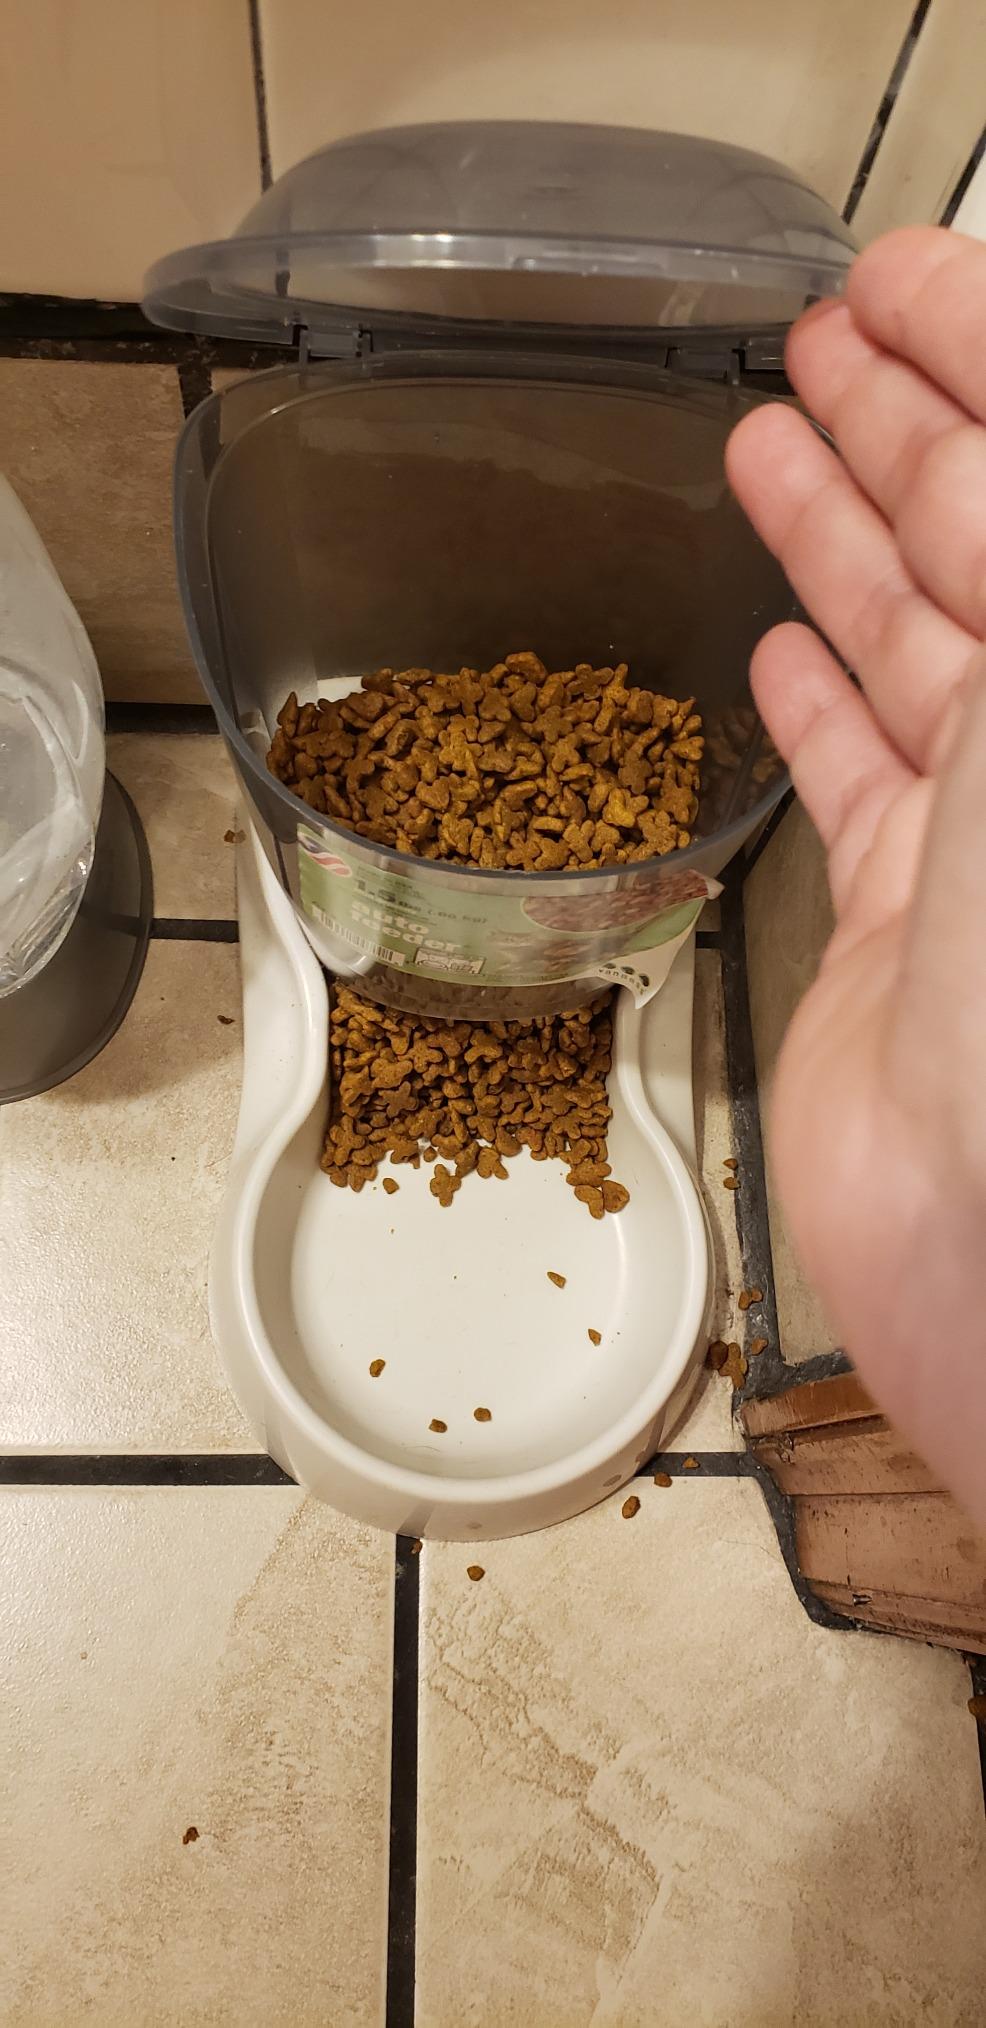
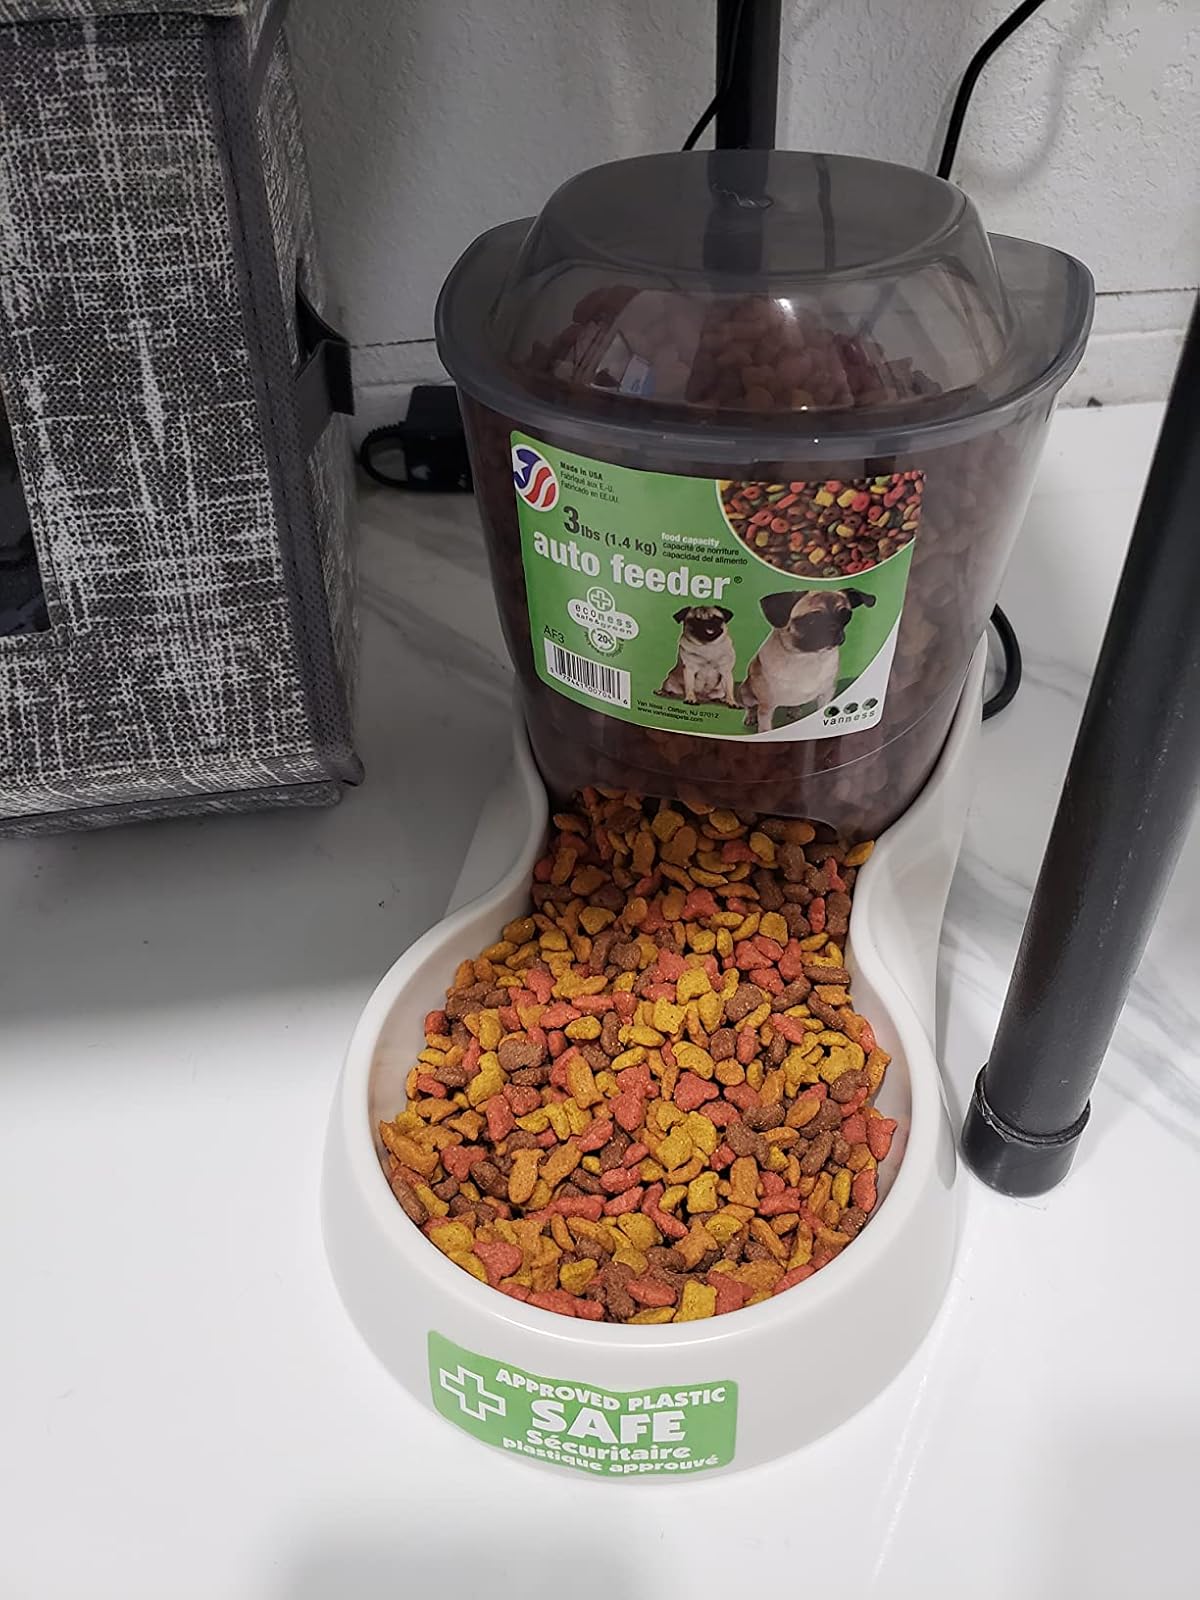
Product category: items_feeder
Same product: yes